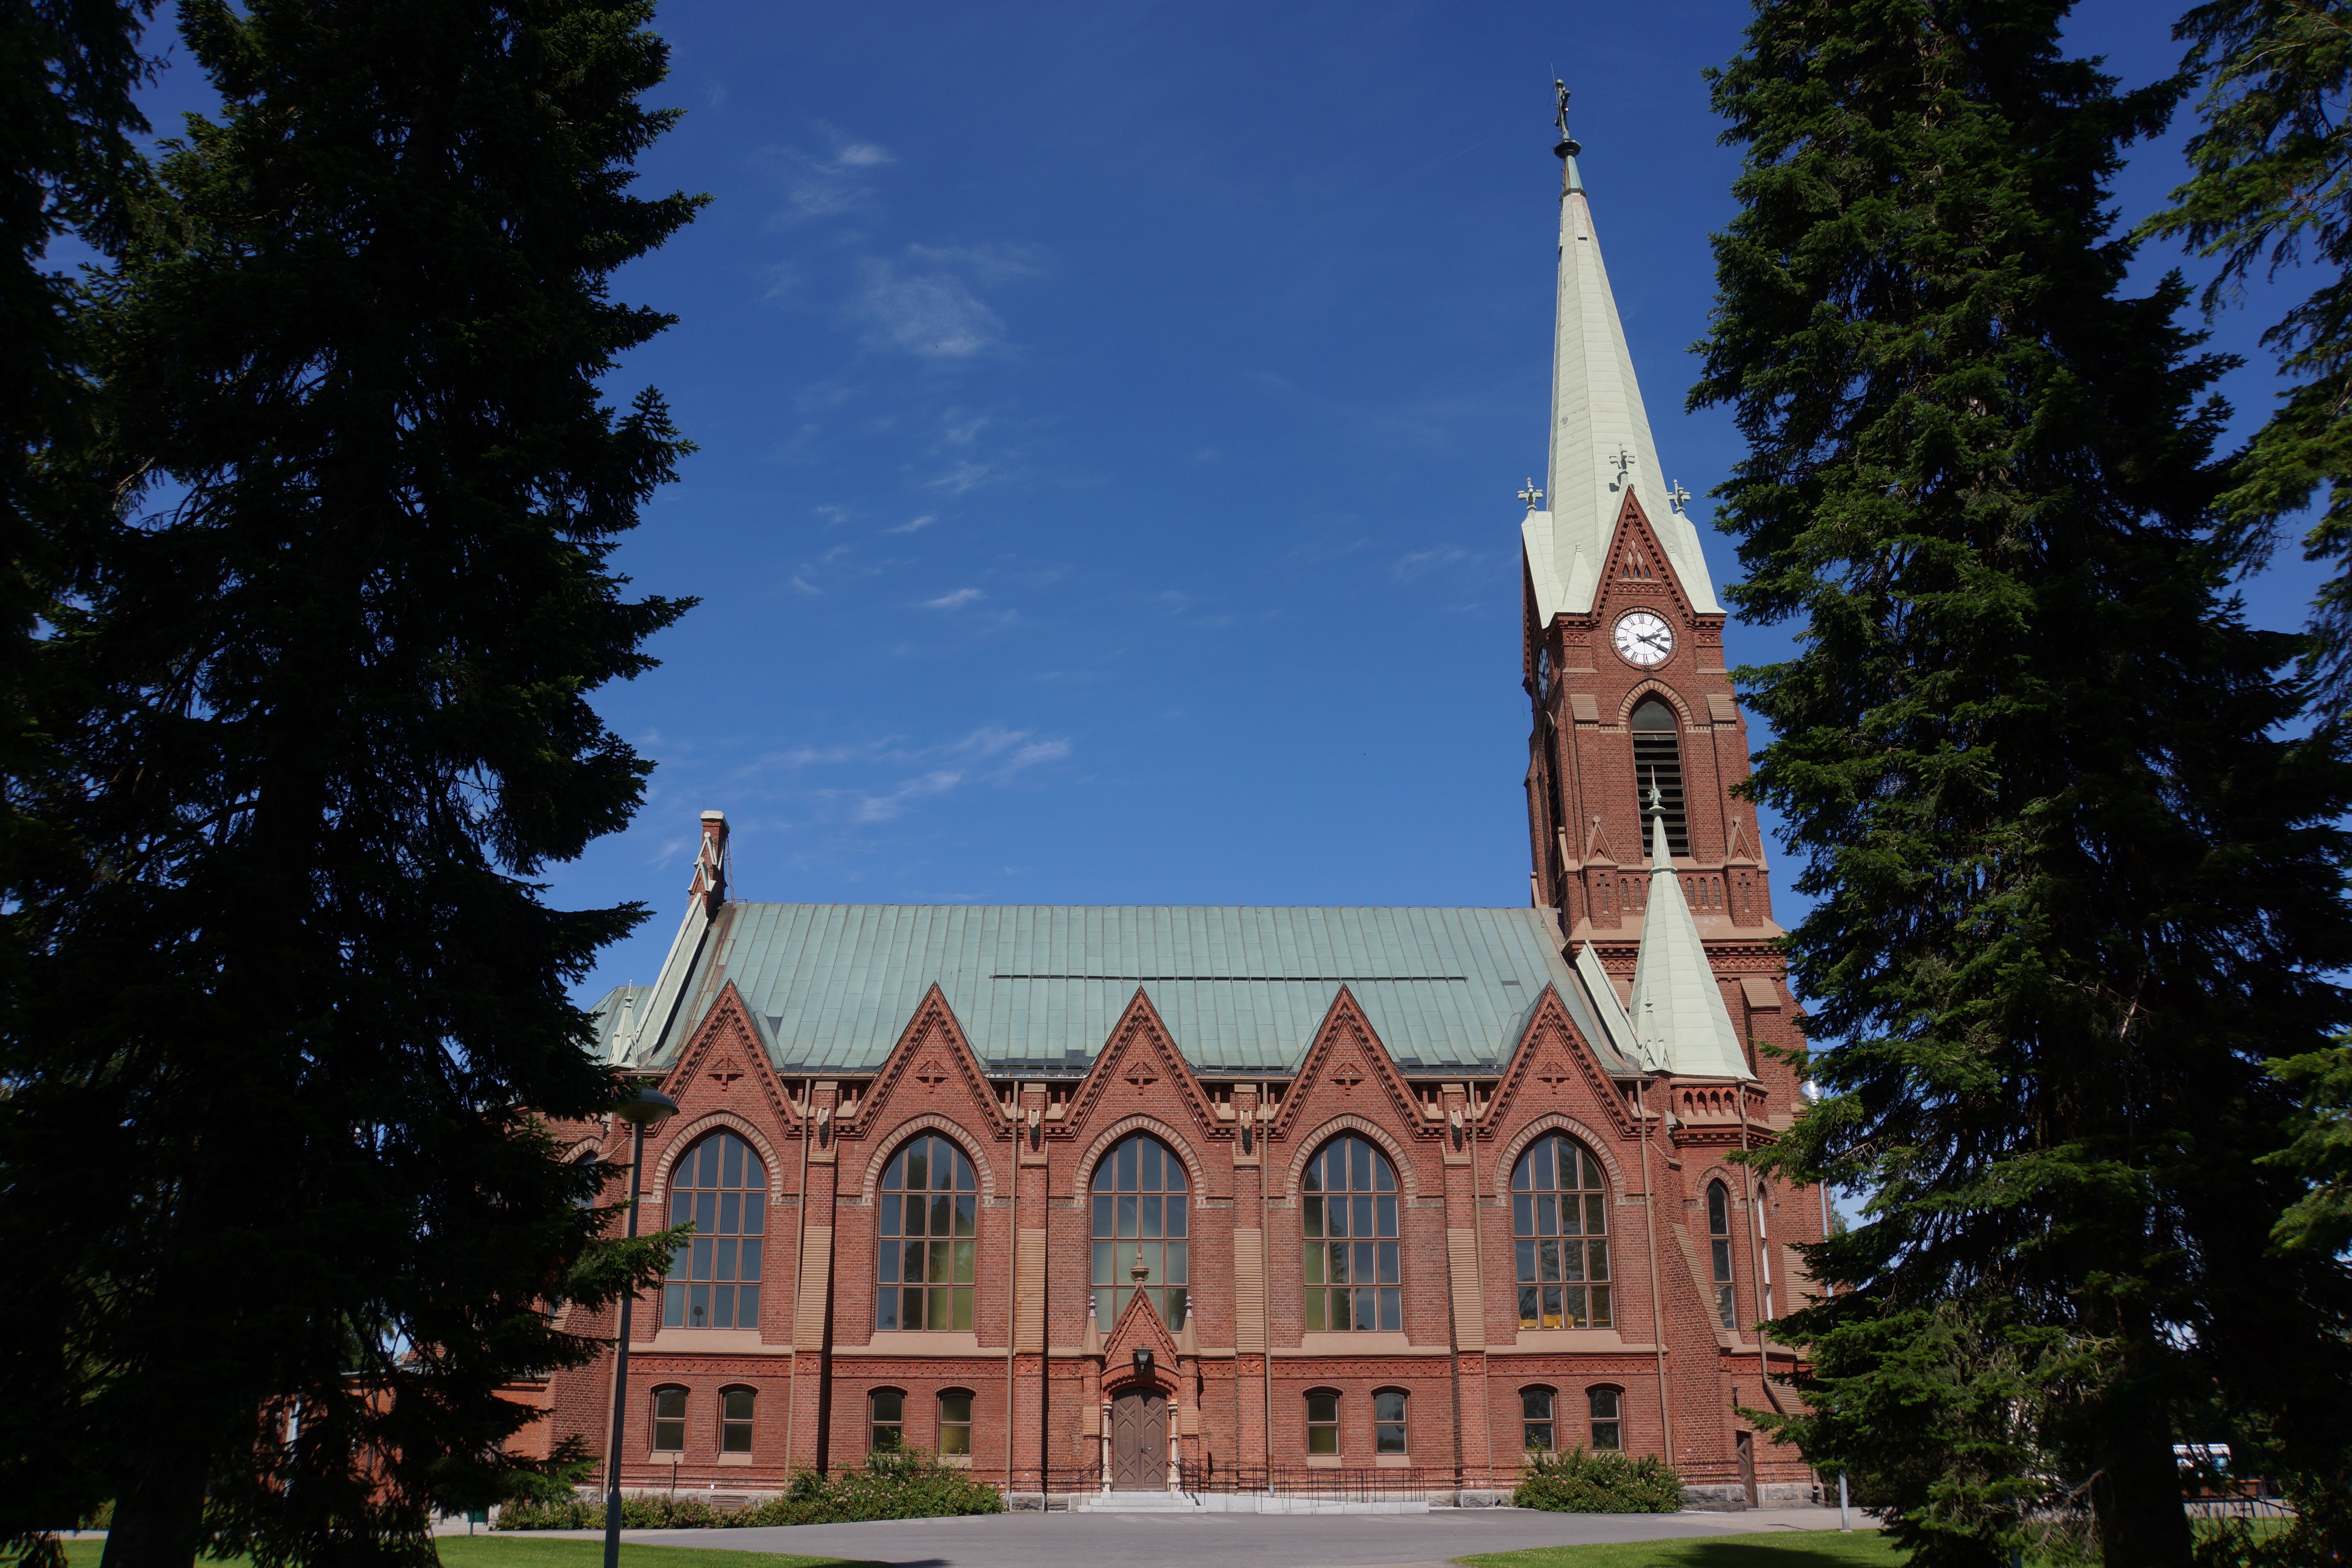
architecture, building, chateau, church, cathedral, chapel, place of worship, spire, steeple, monastery, estate, finnish, stately home, historic site, mikkeli